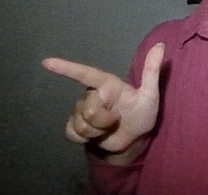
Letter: yaa